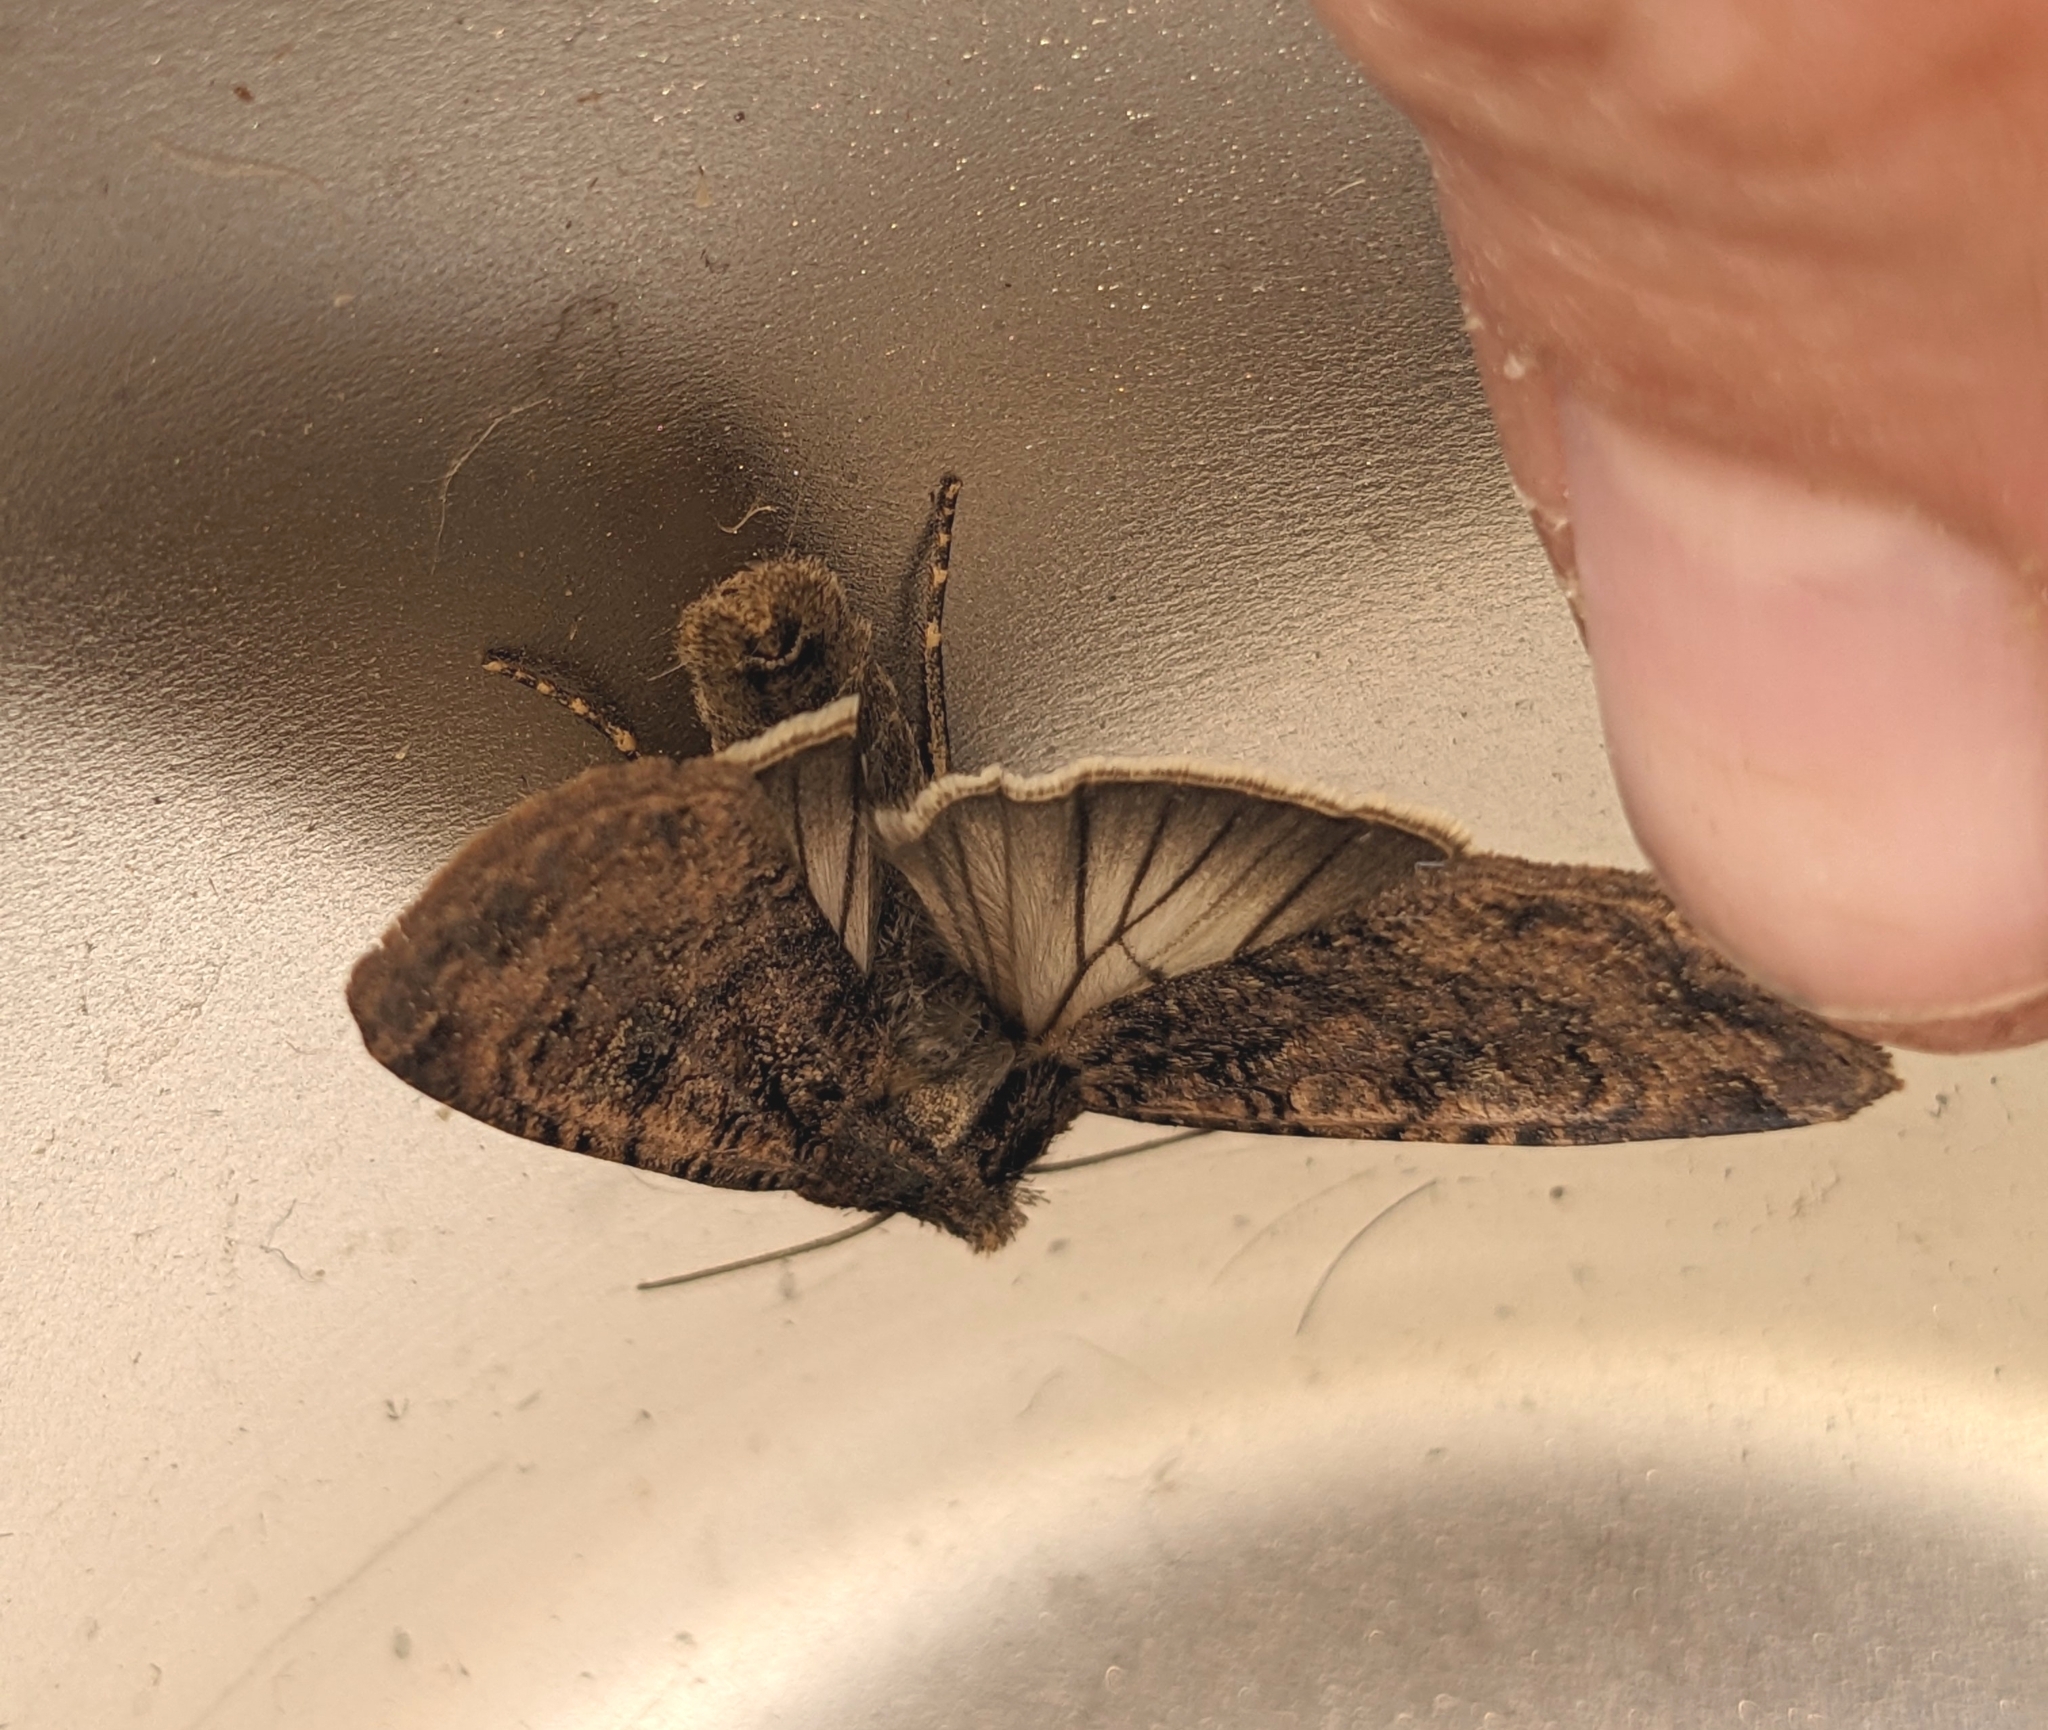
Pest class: cutworms